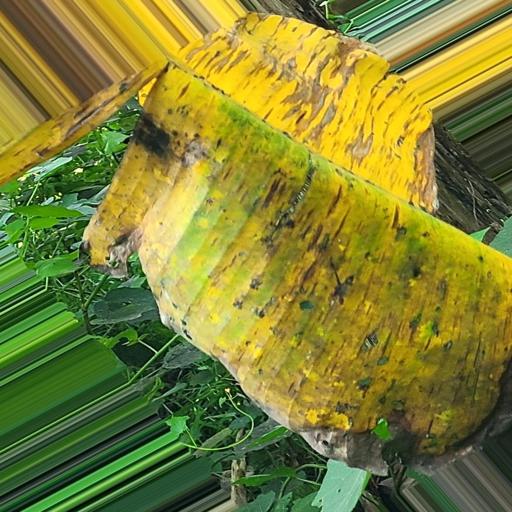
Label: panama_disease